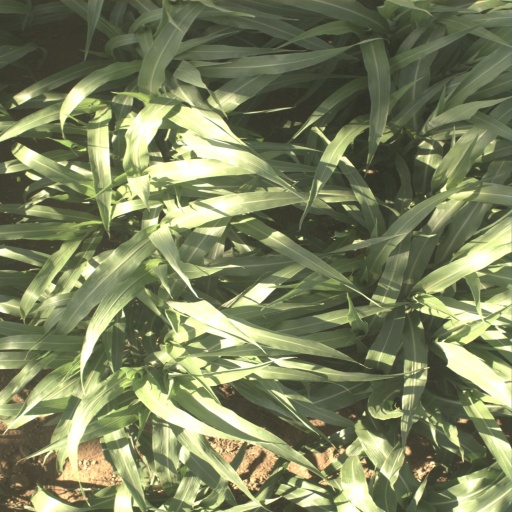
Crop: sorghum